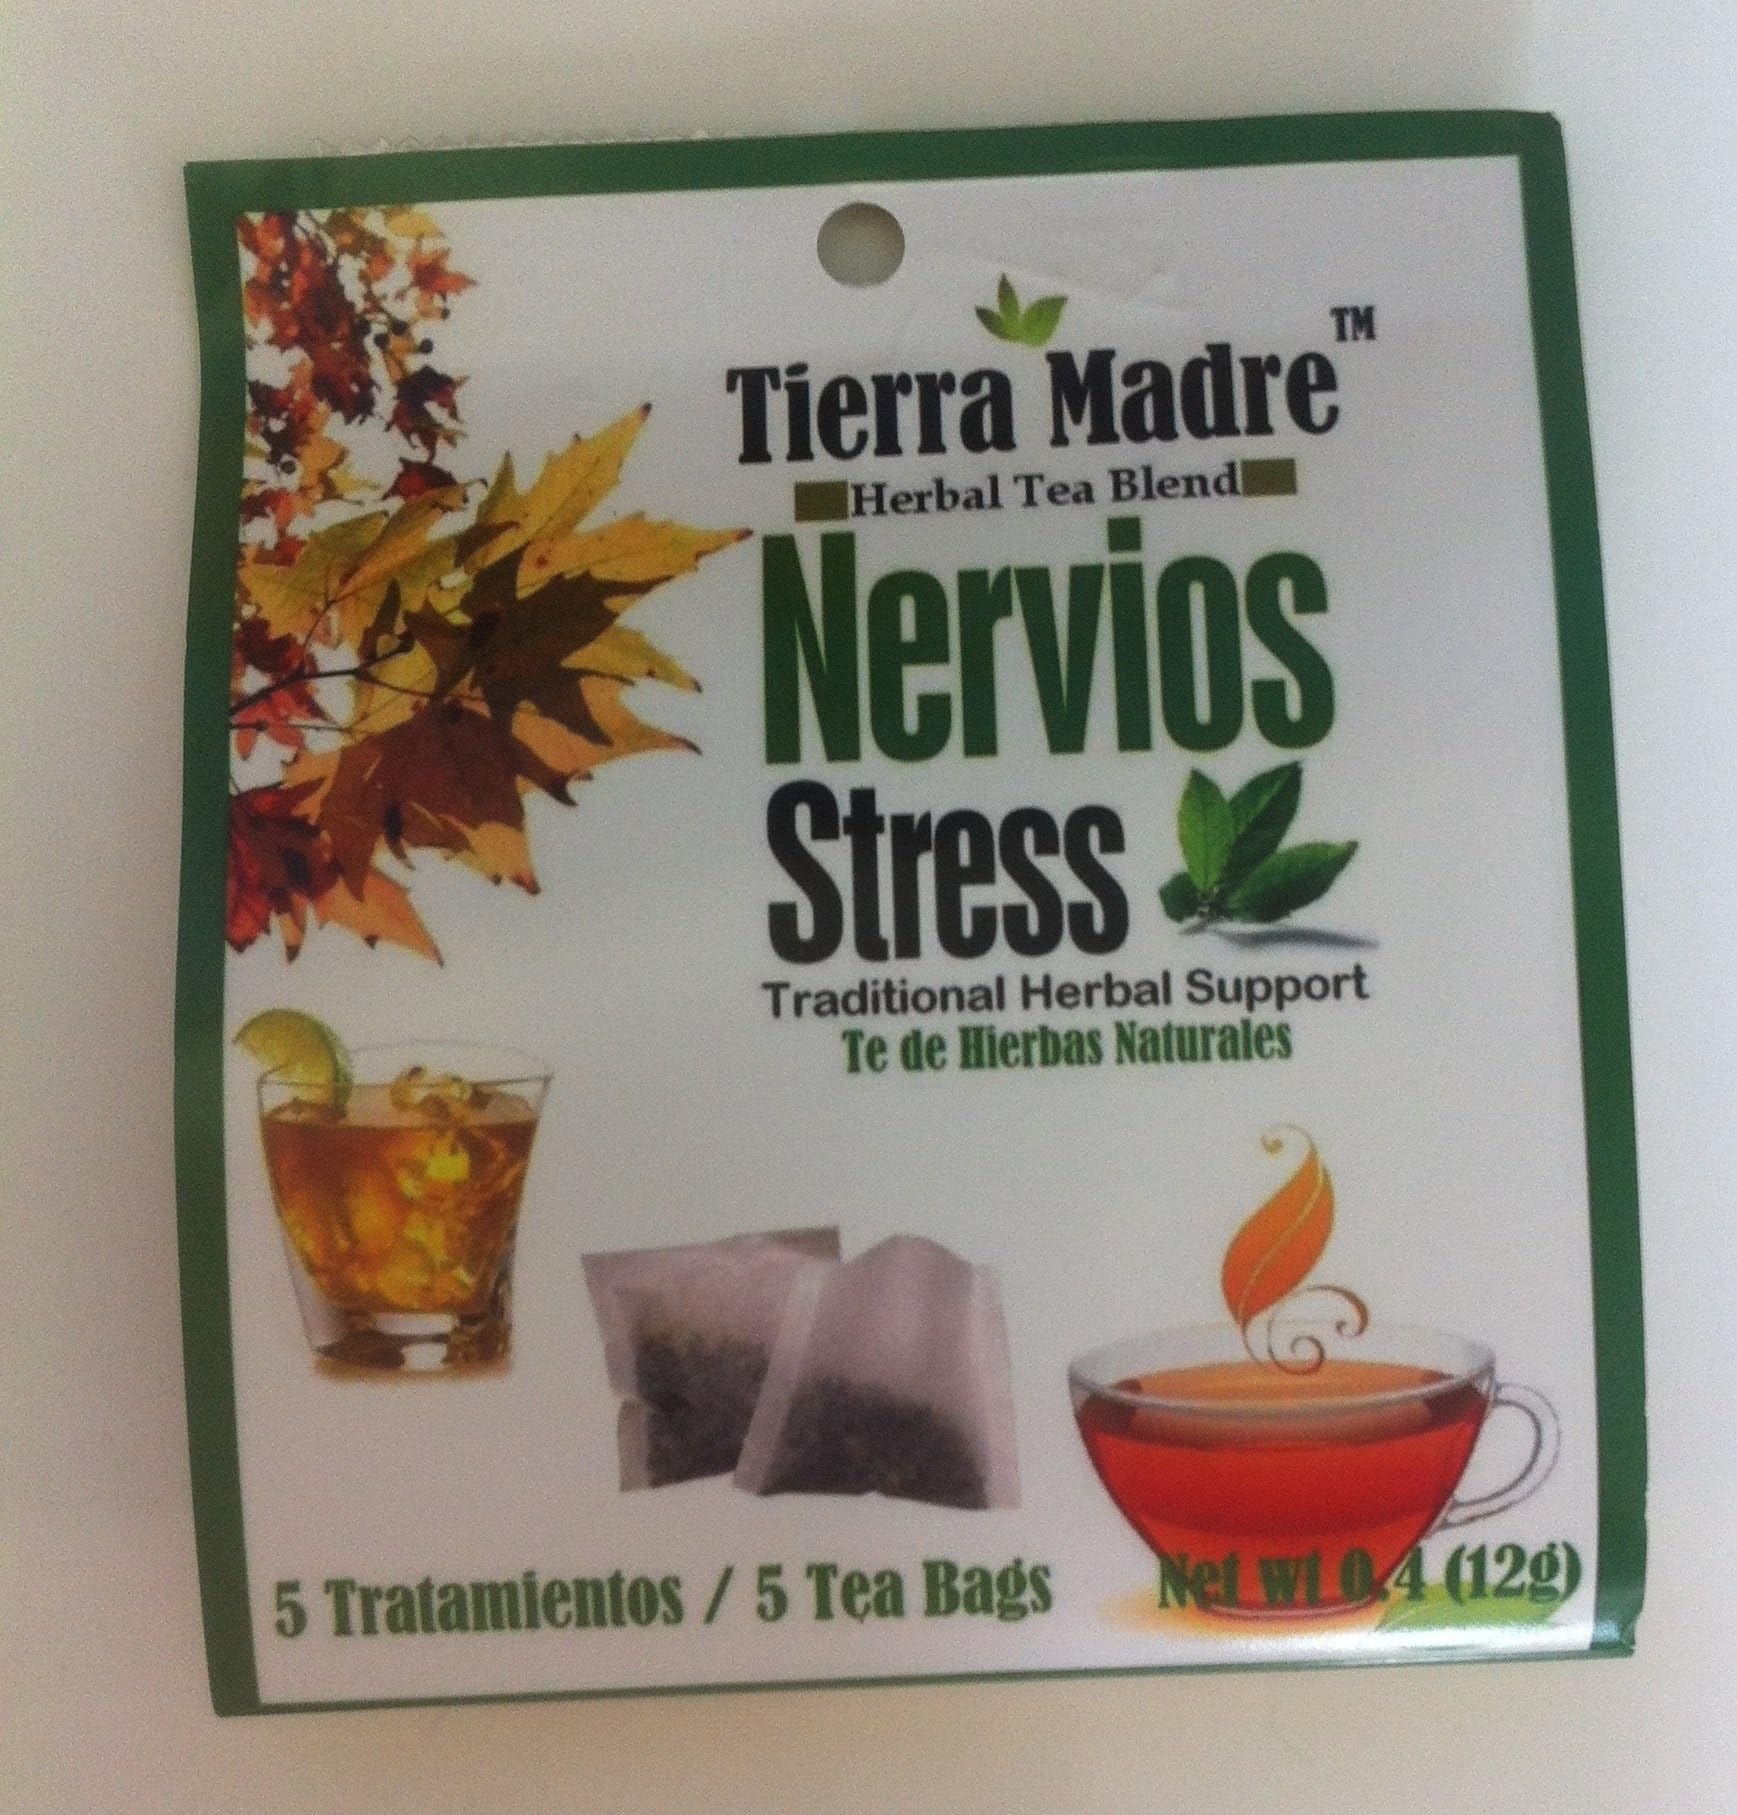
Item Name: Tierra Madre Nervios Stress (Herbal Tea Blend) 5 Pack - Each Bag with 5 Tea Bags
Bullet Point: Made In India
Product Description: Tierra Madre Nervios Stress (Herbal Tea Blend) 5 Pack - Each Bag with 5 Tea Bags
Value: 2.0
Unit: ounce

Price: 17.7